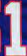
Number: 1